Søren Rieks

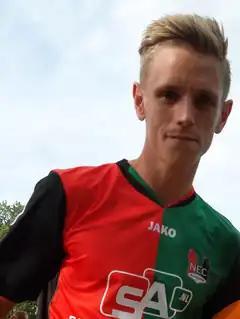
Rieks in 2012 with NEC

Søren Krucov Rieks (born 7 April 1987) is a Danish former professional footballer who plays as a winger. During his career, he represented Esbjerg fB, NEC, IFK Göteborg, and Malmö FF. A full international between 2009 and 2010, he won three caps and scored one goal for the Denmark national team.